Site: brandenburg
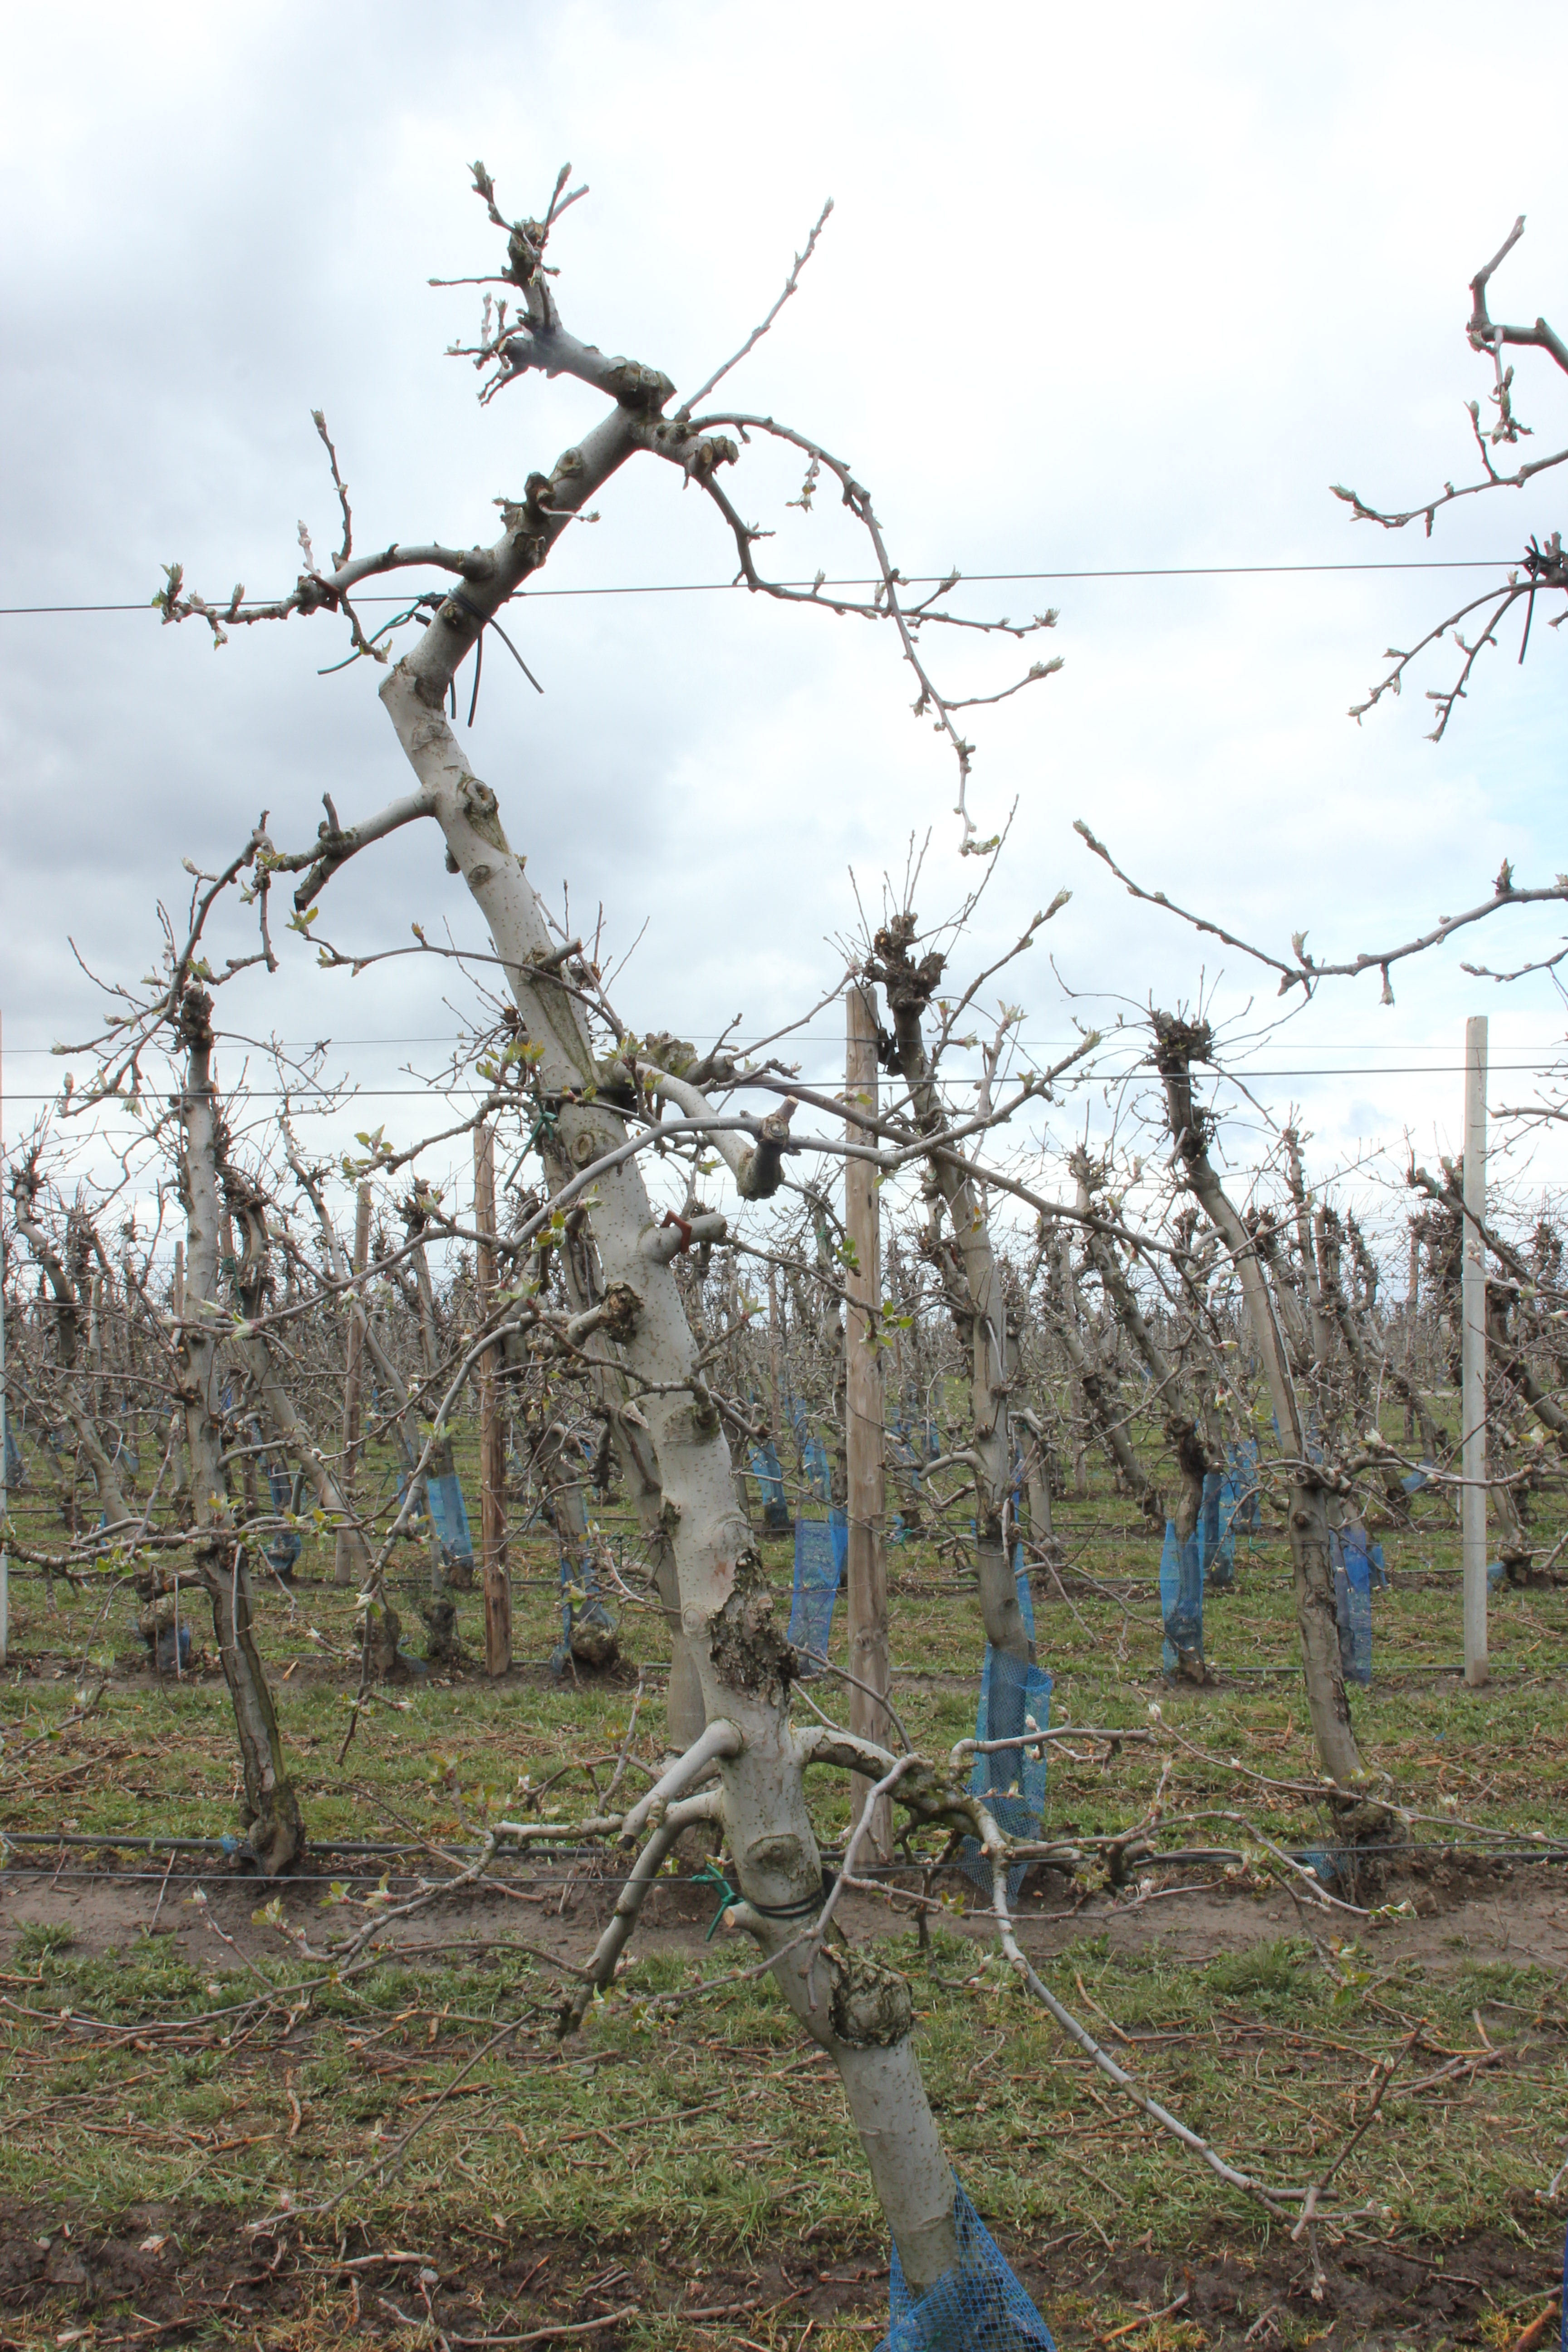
Growth stage (BBCH 55): Inflorescence emergence